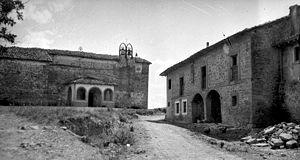
Ribera Baja en espagnol ou Erribera Beitia en basque est une commune d'Alava, dans la communauté autonome du Pays basque en Espagne.